Chakravyuha

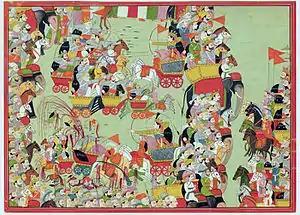
Abhimanyu while entering the Kaurava's chakravyūha

The Padmavyūha or Chakravyūha is a military formation used to surround enemies, depicted in the Hindu epic "Mahabharata". It resembles a labyrinth of multiple defensive walls.